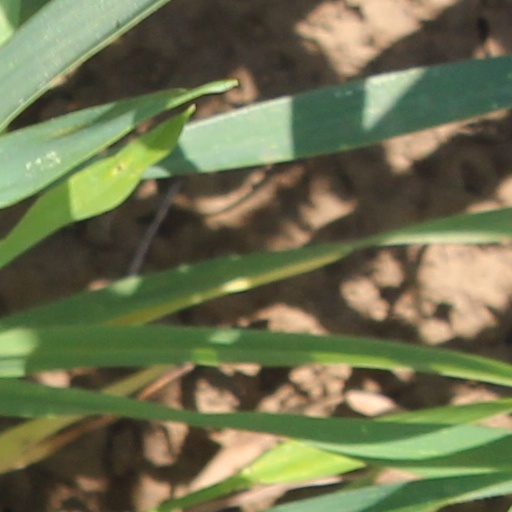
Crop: wheat